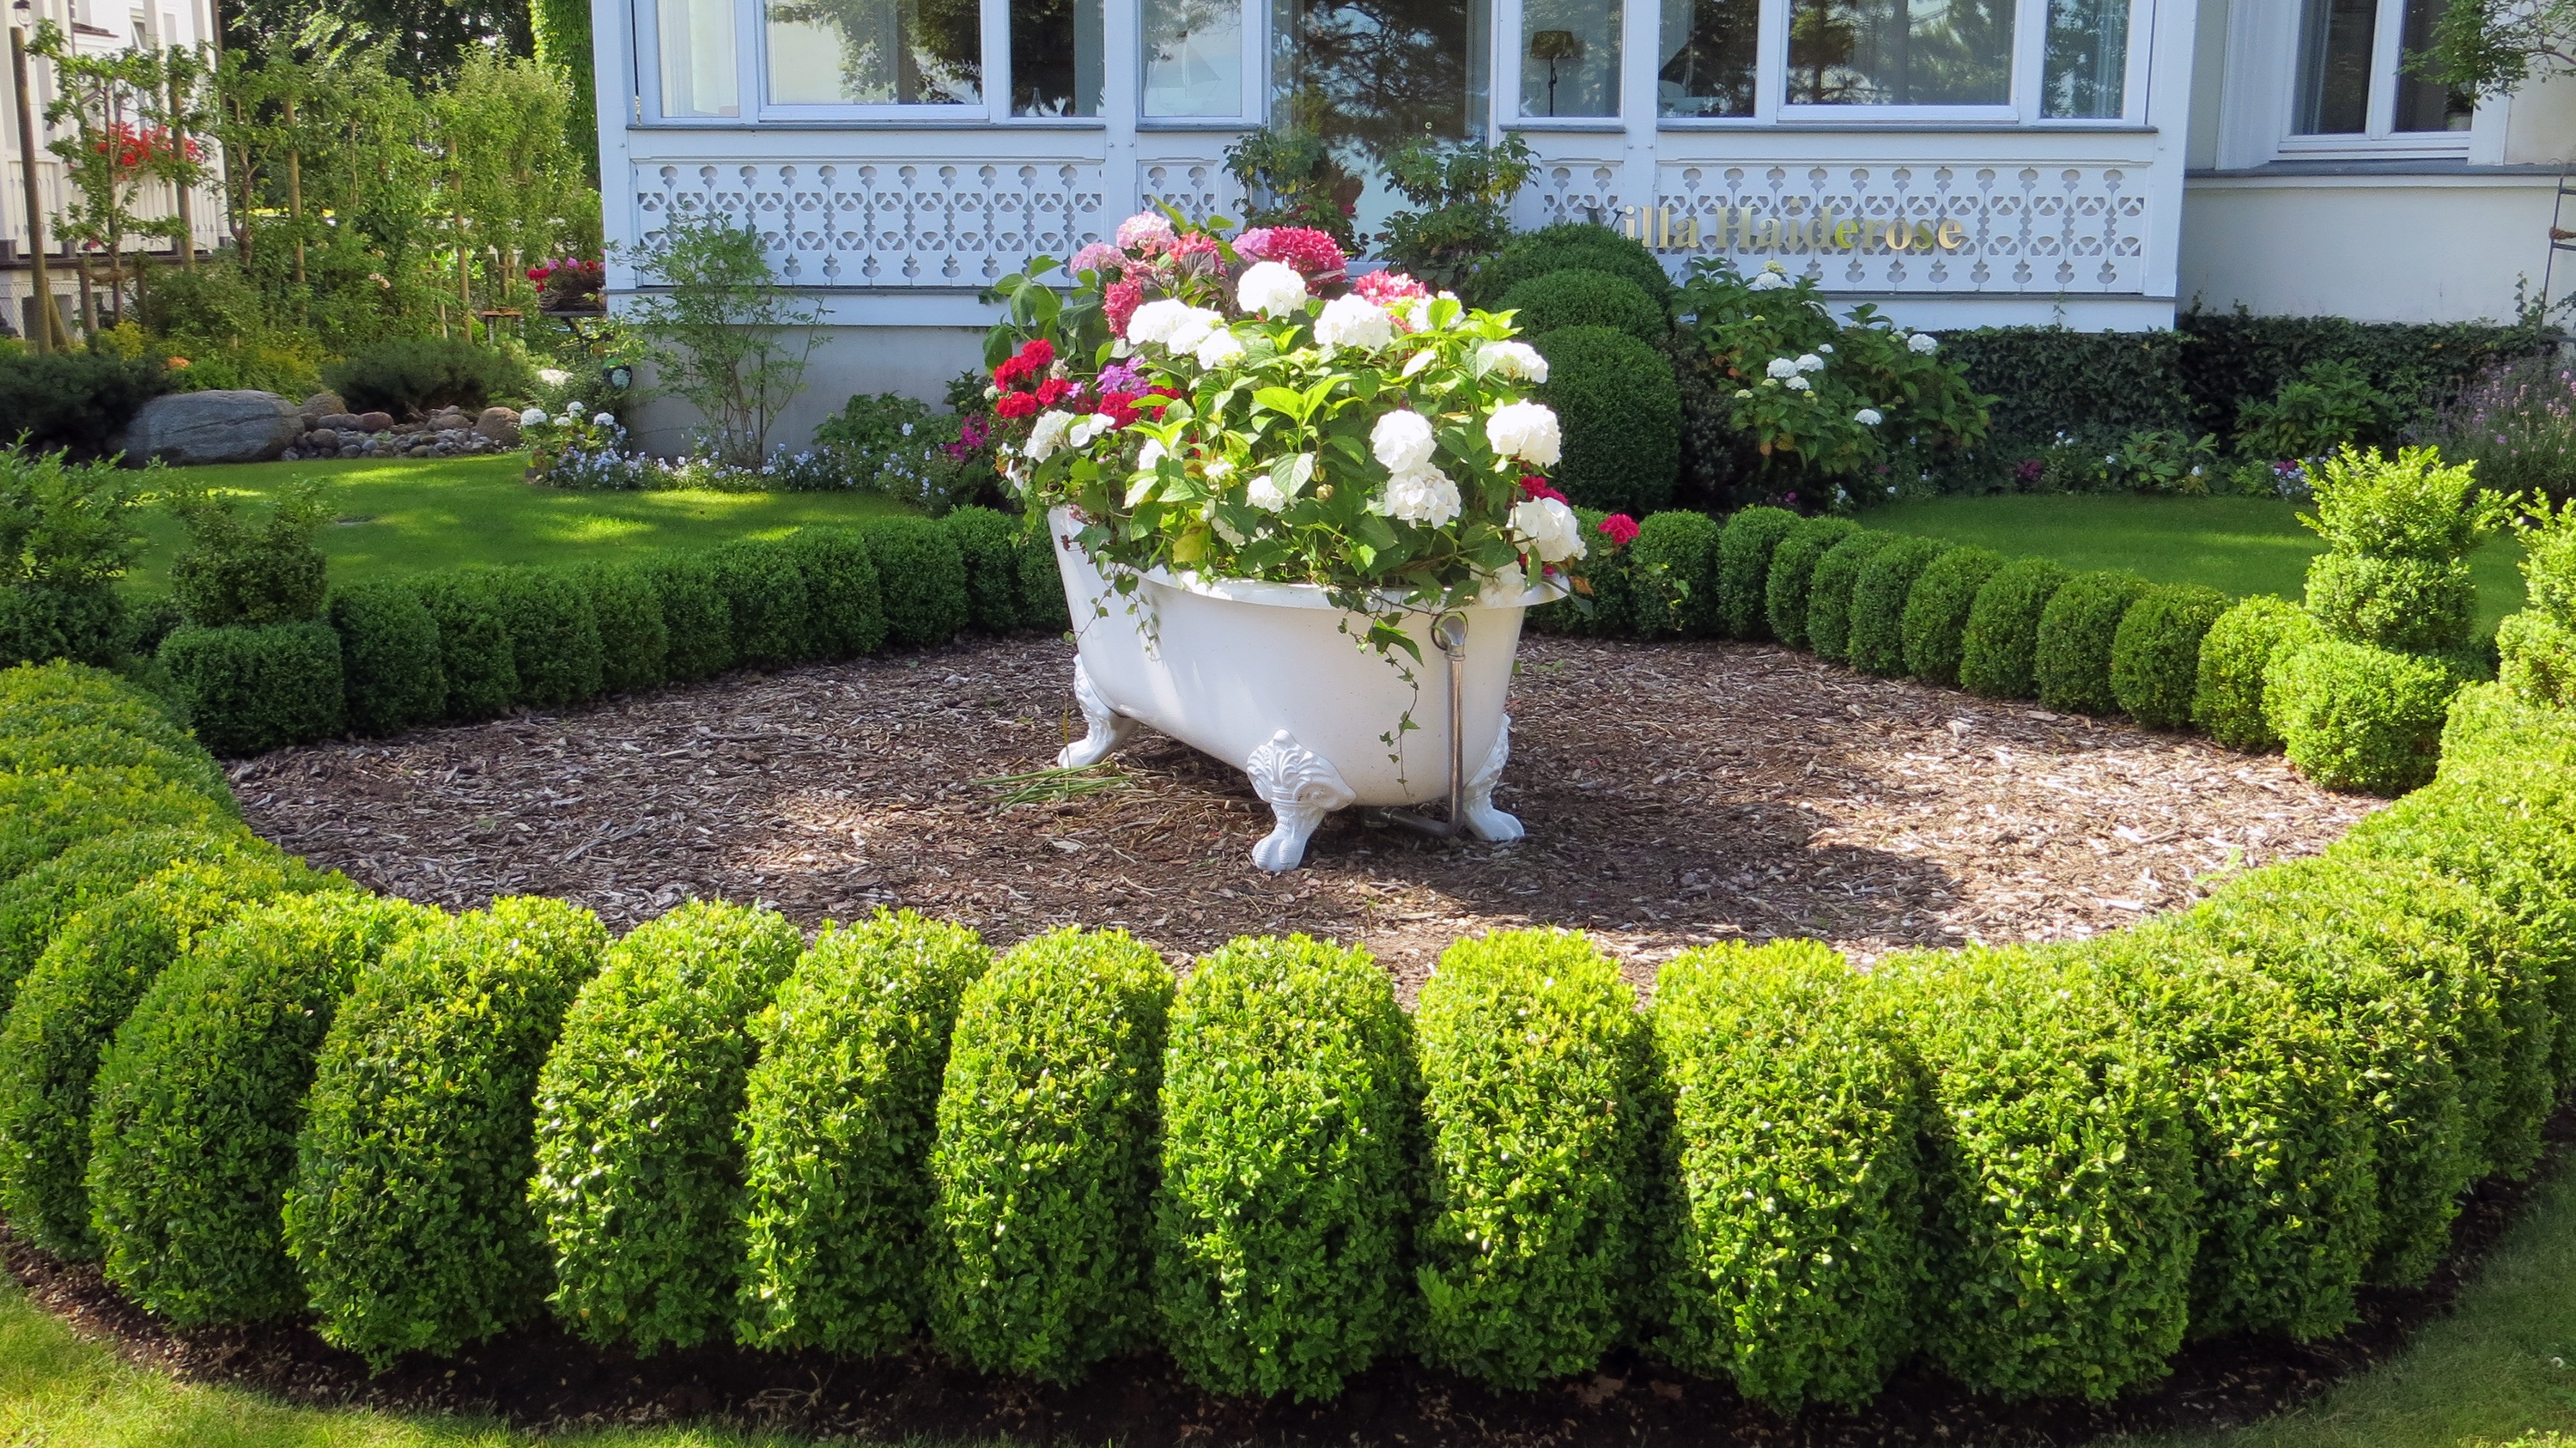
grass, plant, lawn, flower, decoration, green, backyard, botany, garden, flowers, landscaping, shrub, tub, yard, hedge, eye catcher, planters, floral decoration, front yard, hedge plants, man made object, outdoor structure, landscape architect